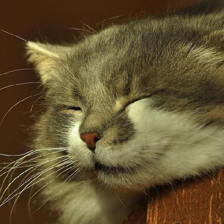
Label: animals